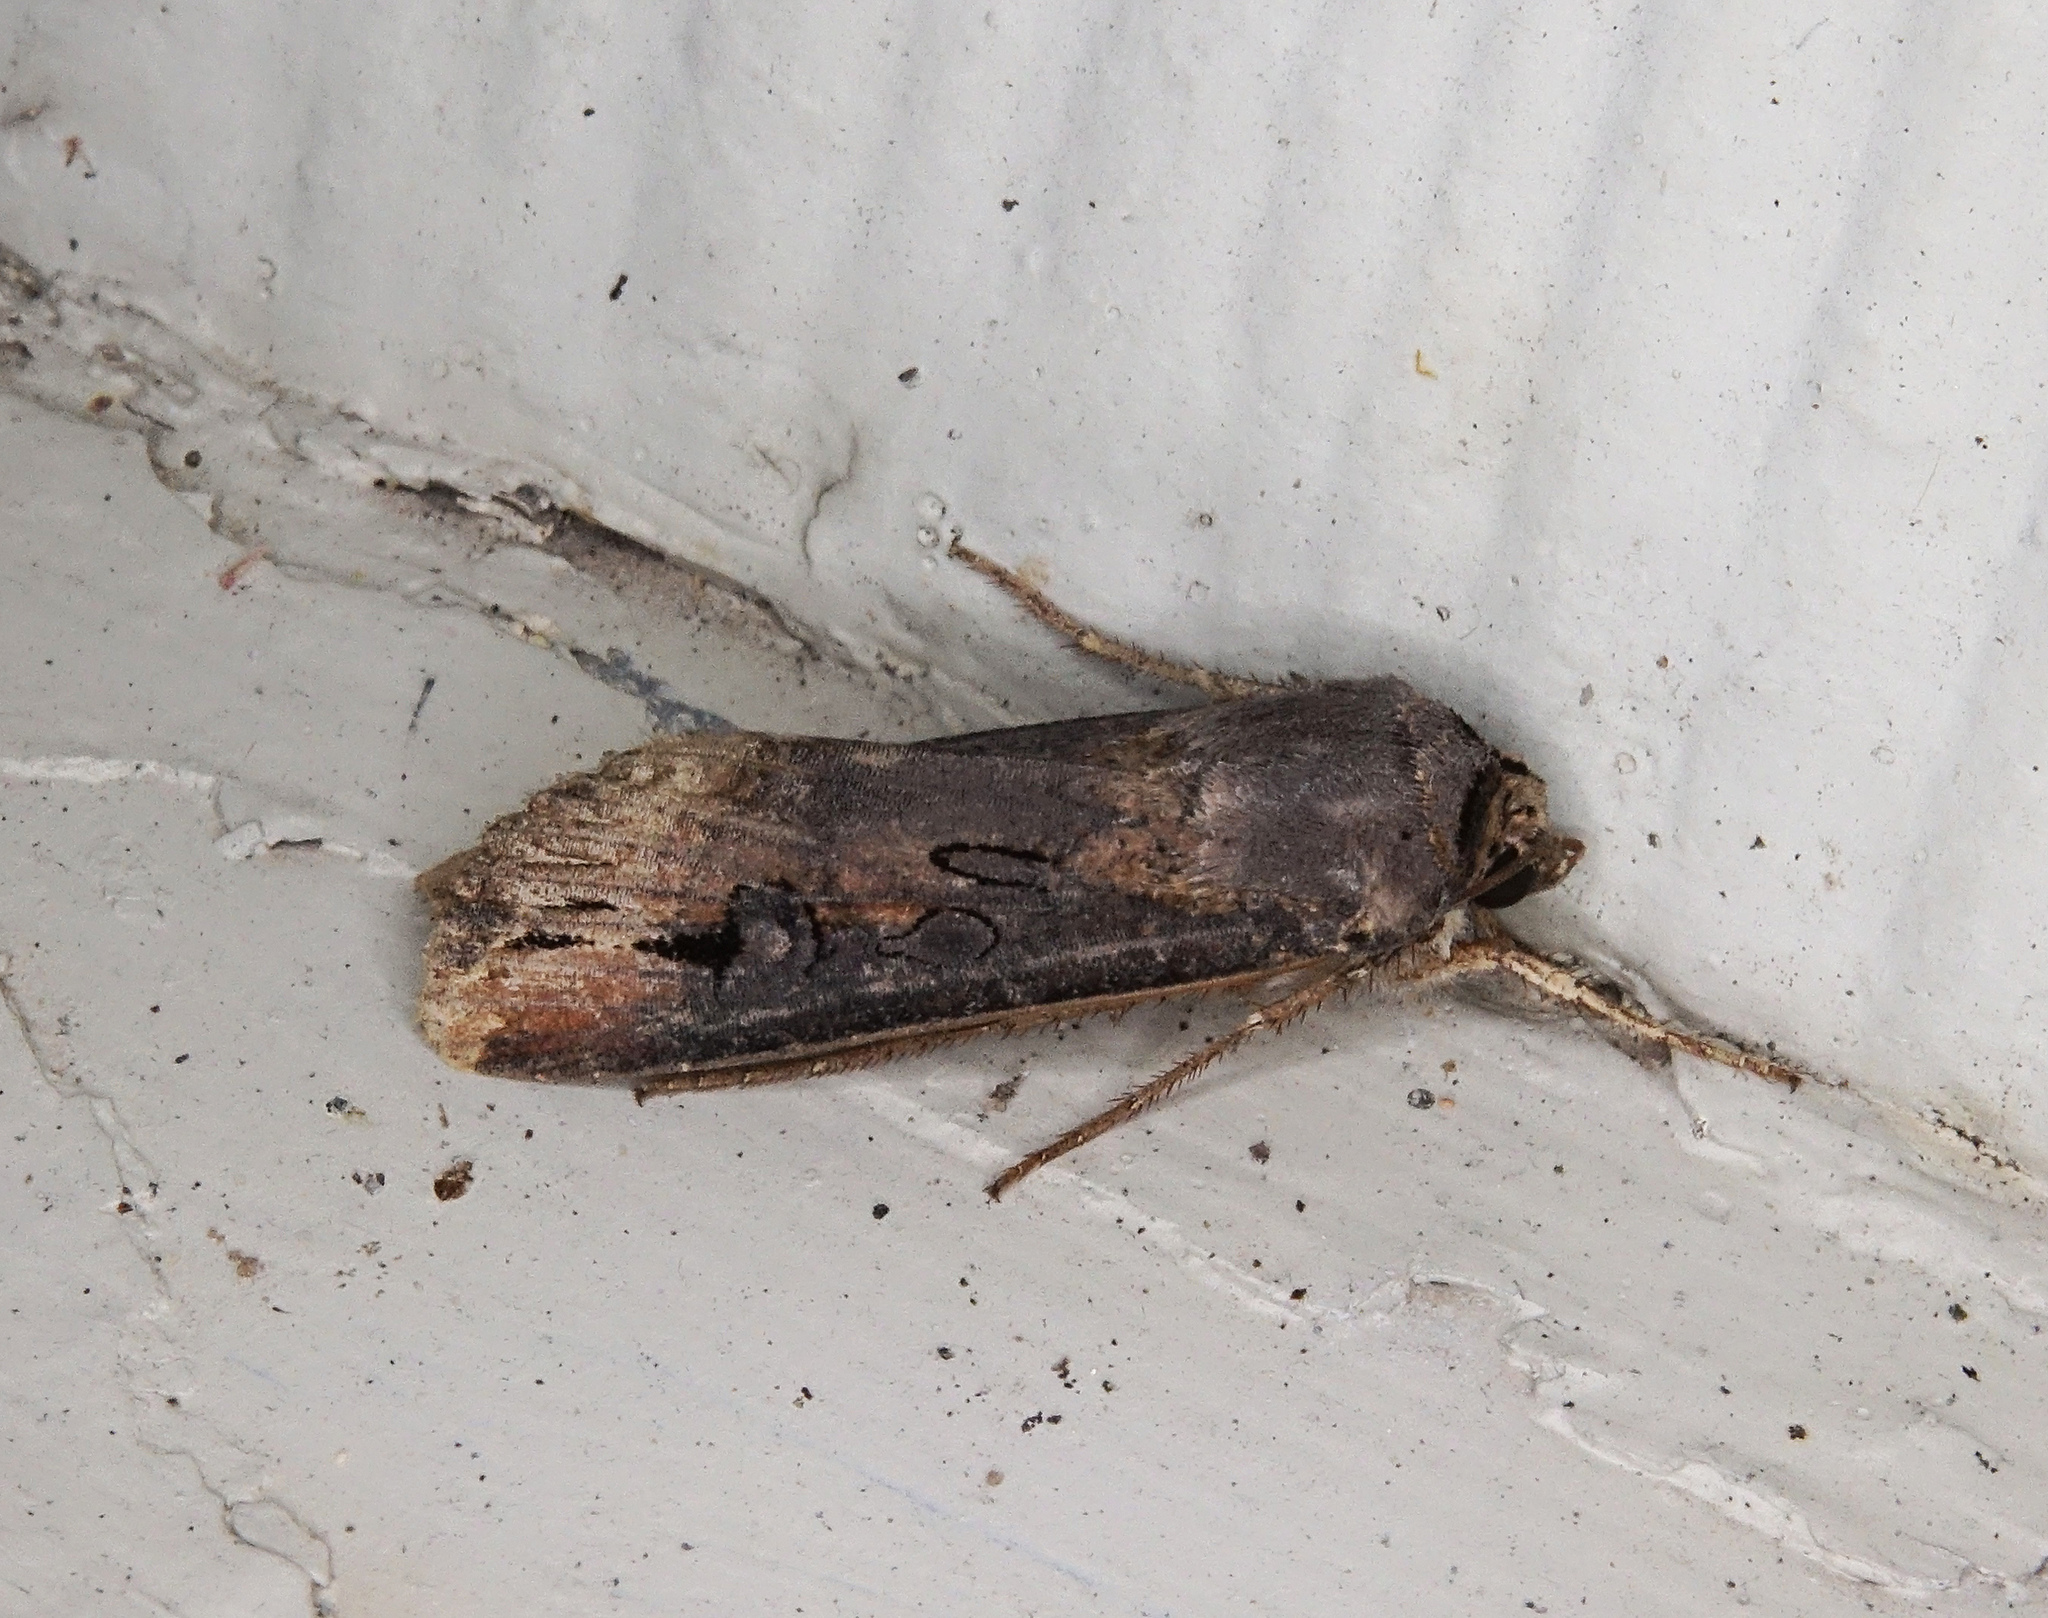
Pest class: cutworms